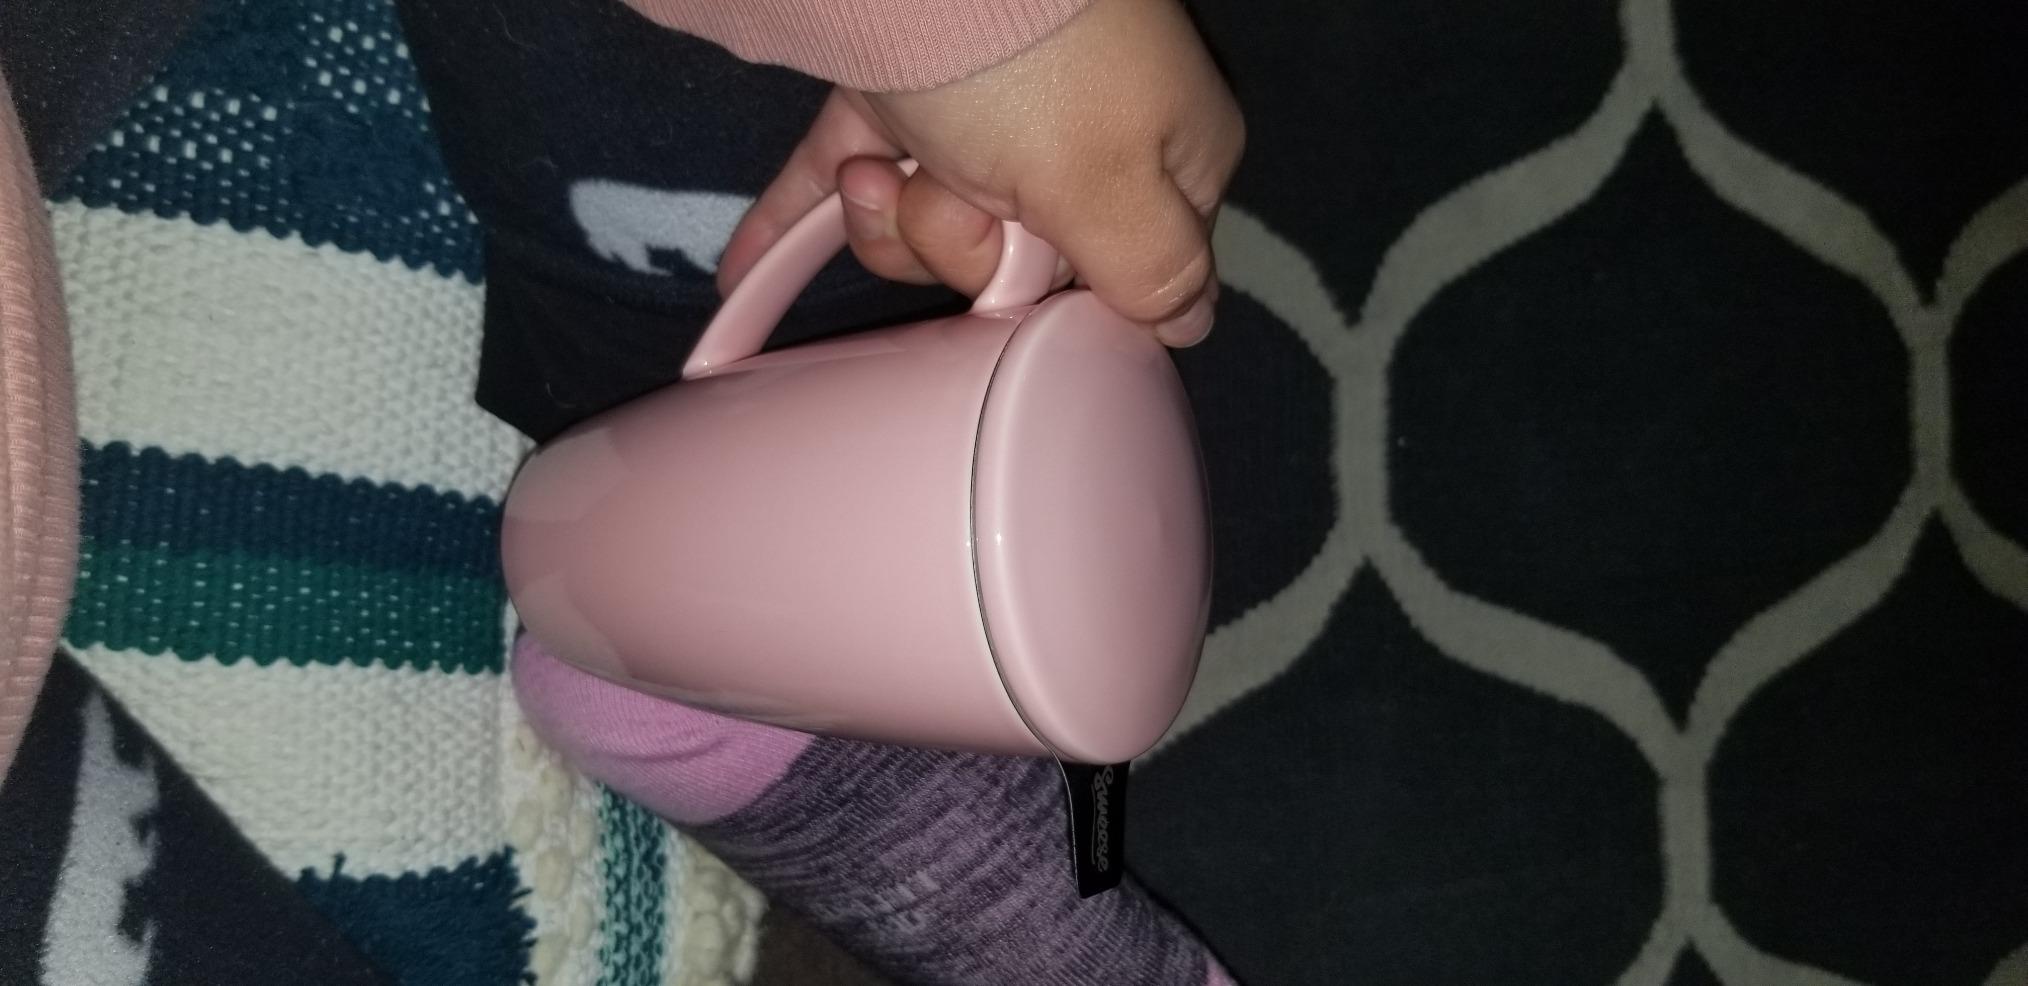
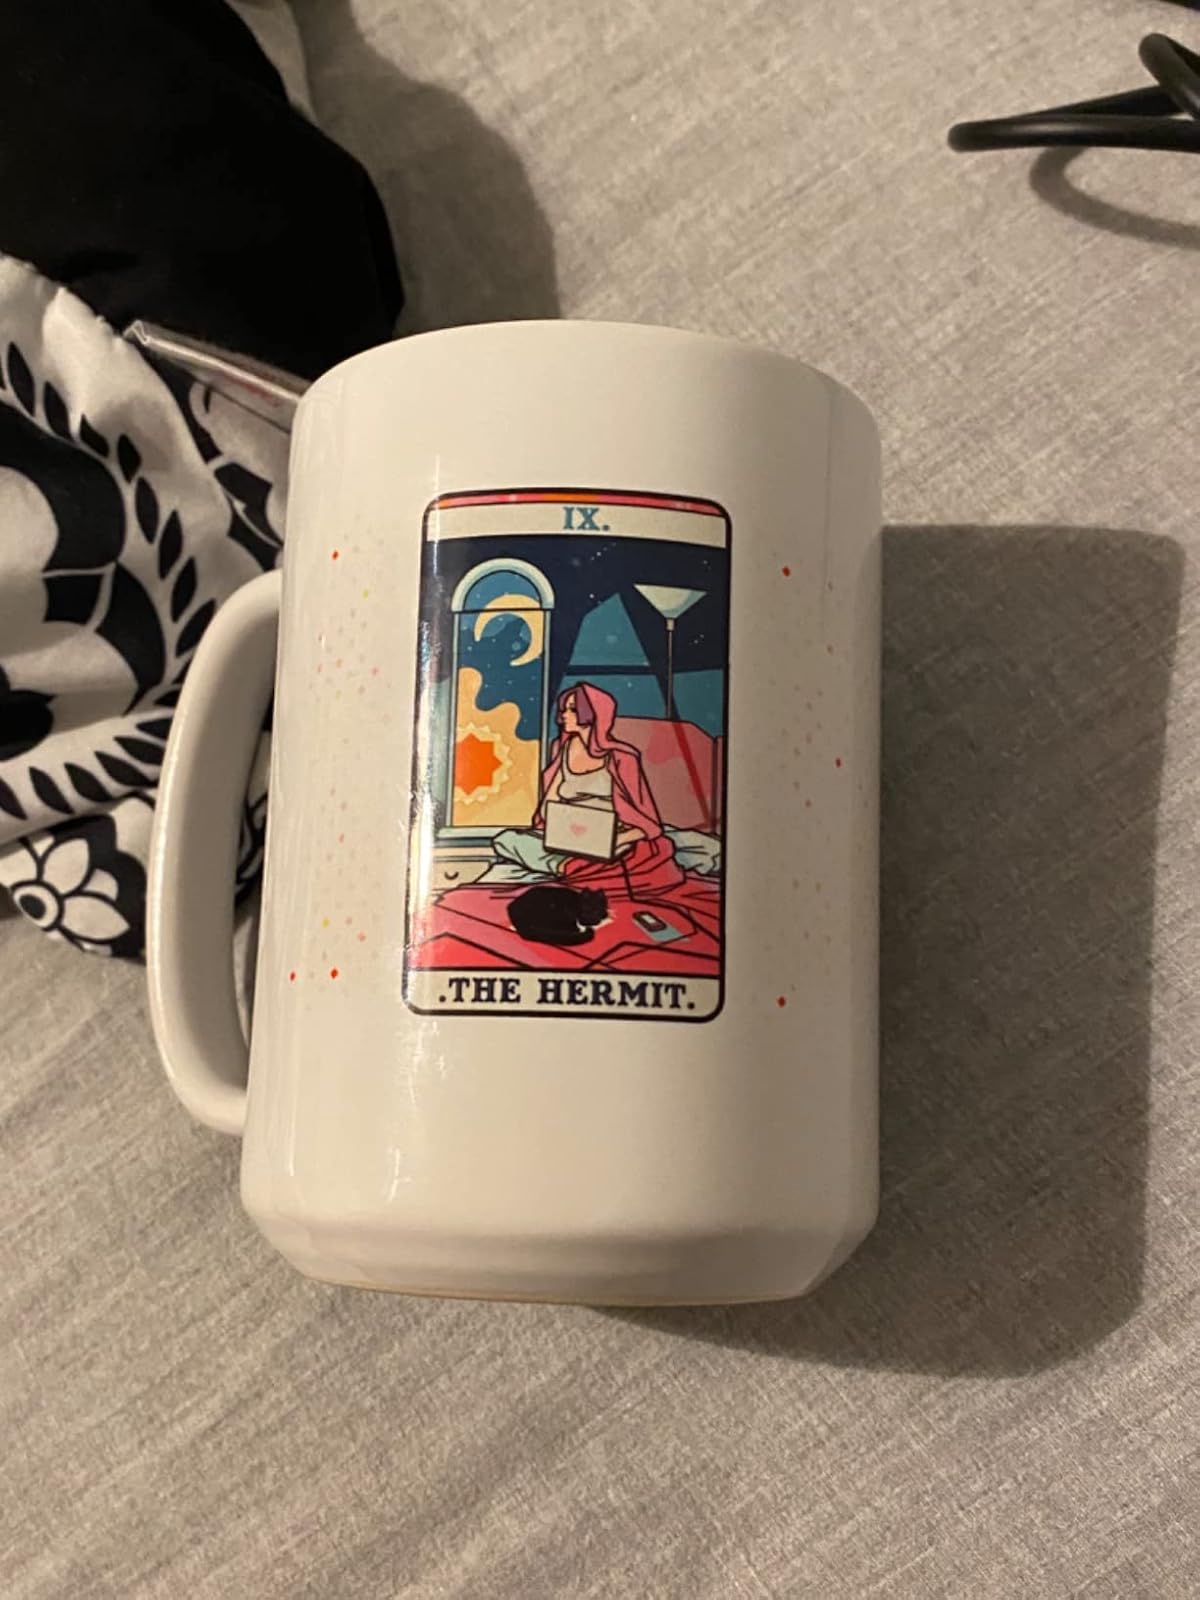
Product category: items_mug
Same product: no